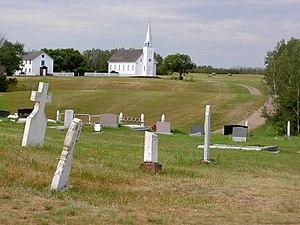
Village de Batoche, église Saint-Antoine-de-Padoue et cimetière
Saint-Louis Nᵒ 431 est une municipalité rurale fransaskoise située dans la province de la Saskatchewan, au Canada.
Voici la liste des lieux historiques nationaux du Canada situé en Saskatchewan. En mars 2011, on compte 44 lieux historiques nationaux en Saskatchewan, dont 11 sont administrés par Parcs Canada. De ce nombre, il faut rajouté aussi deux sites qui ont perdu leur désignations.
Un lieu historique national du Canada est un endroit désigné par le ministère de l’Environnement du Canada avec l'avis de la Commission des lieux et monuments historiques du Canada. Parcs Canada, une agence fédérale, administre le programme de désignation d’importance historique nationale. En 2014, il y avait 971 lieux historiques nationaux, dont 167 sont directement administrés par Parcs Canada. Ils sont situés dans toutes les provinces et territoires du Canada à l'exception de deux lieux situés en France, le mémorial de Vimy et le mémorial terre-neuvien de Beaumont-Hamel.